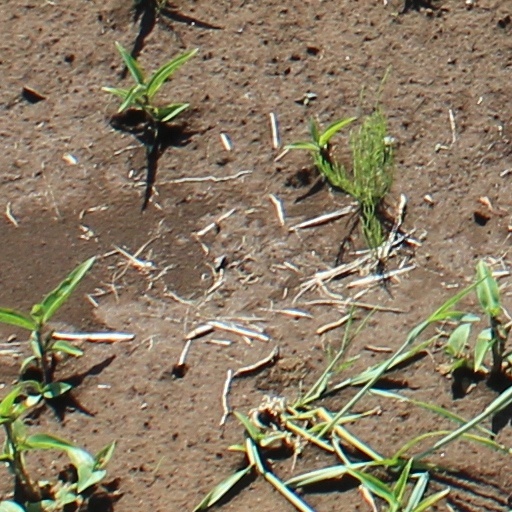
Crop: wheat